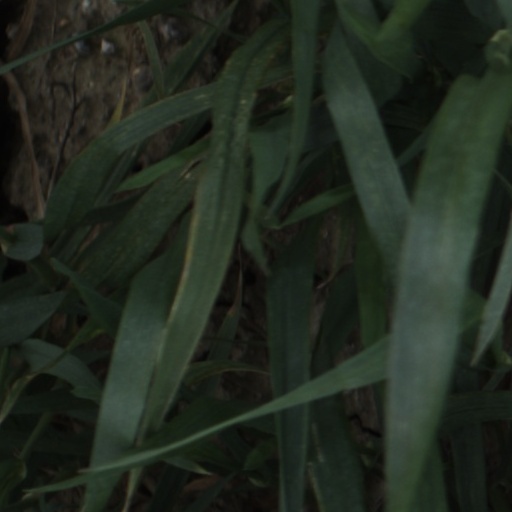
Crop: wheat